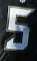
Number: 5